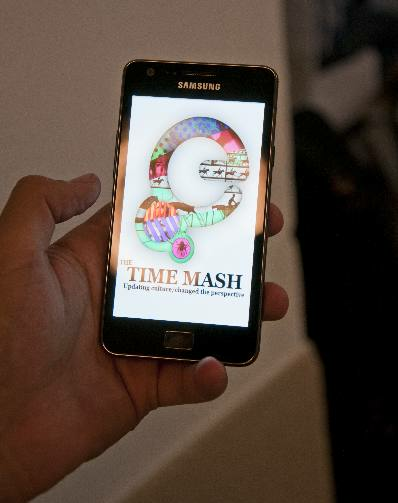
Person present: Yes